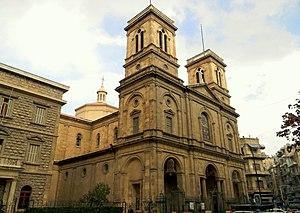
Cette liste est sans doute incomplète et peut-être mal ordonnée. Votre aide est la bienvenue !
Le vicariat apostolique d'Alep est un siège de l'Église catholique immédiatement sujet du Saint-Siège. Il comptait environ douze mille baptisés en 2004.
La cathédrale Saint-François-d'Assise est la cathédrale catholique latine d'Alep au nord de la Syrie. Elle est dédiée à saint François d'Assise et elle est le siège du vicariat apostolique d'Alep qui comptait douze mille baptisés en 2004. La cathédrale est de style classique néorenaissance. Elle est desservie par les franciscains.